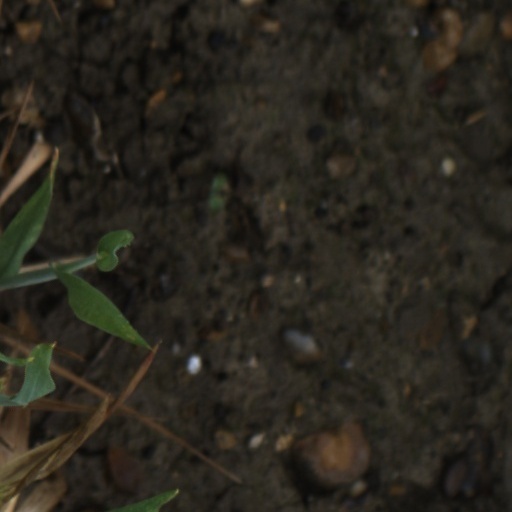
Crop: wheat